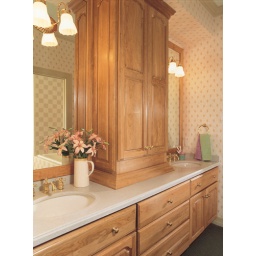
This bath cabinetry was created with the Harmony door style in Cherry finished in Natural.